Executive One

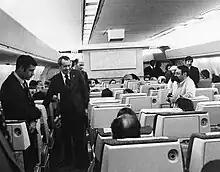
President Richard Nixon surprises passengers aboard a UAL commercial flight 55 between DC and LA.

Executive One is the call sign designated for any United States civil aircraft when the president of the United States is on board. Typically, the president flies in military aircraft that are under the command of the Presidential Airlift Group, which include Air Force One, Marine One, Army One, Navy One and Coast Guard One.